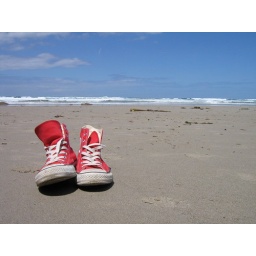
zapatillas en la arena / canvas shoes in the sand